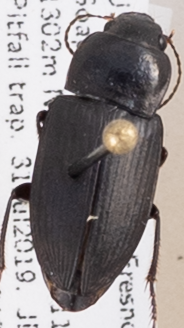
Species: Anisodactylus similis
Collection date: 2019-07-31
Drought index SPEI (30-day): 0.272
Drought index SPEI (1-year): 0.47
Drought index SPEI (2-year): -0.03